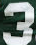
Number: 3